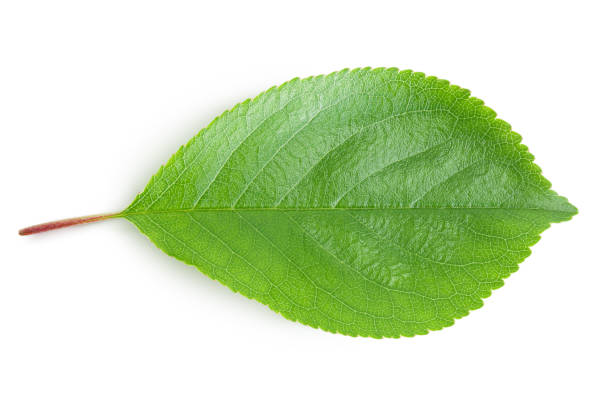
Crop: cherry
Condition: healthy